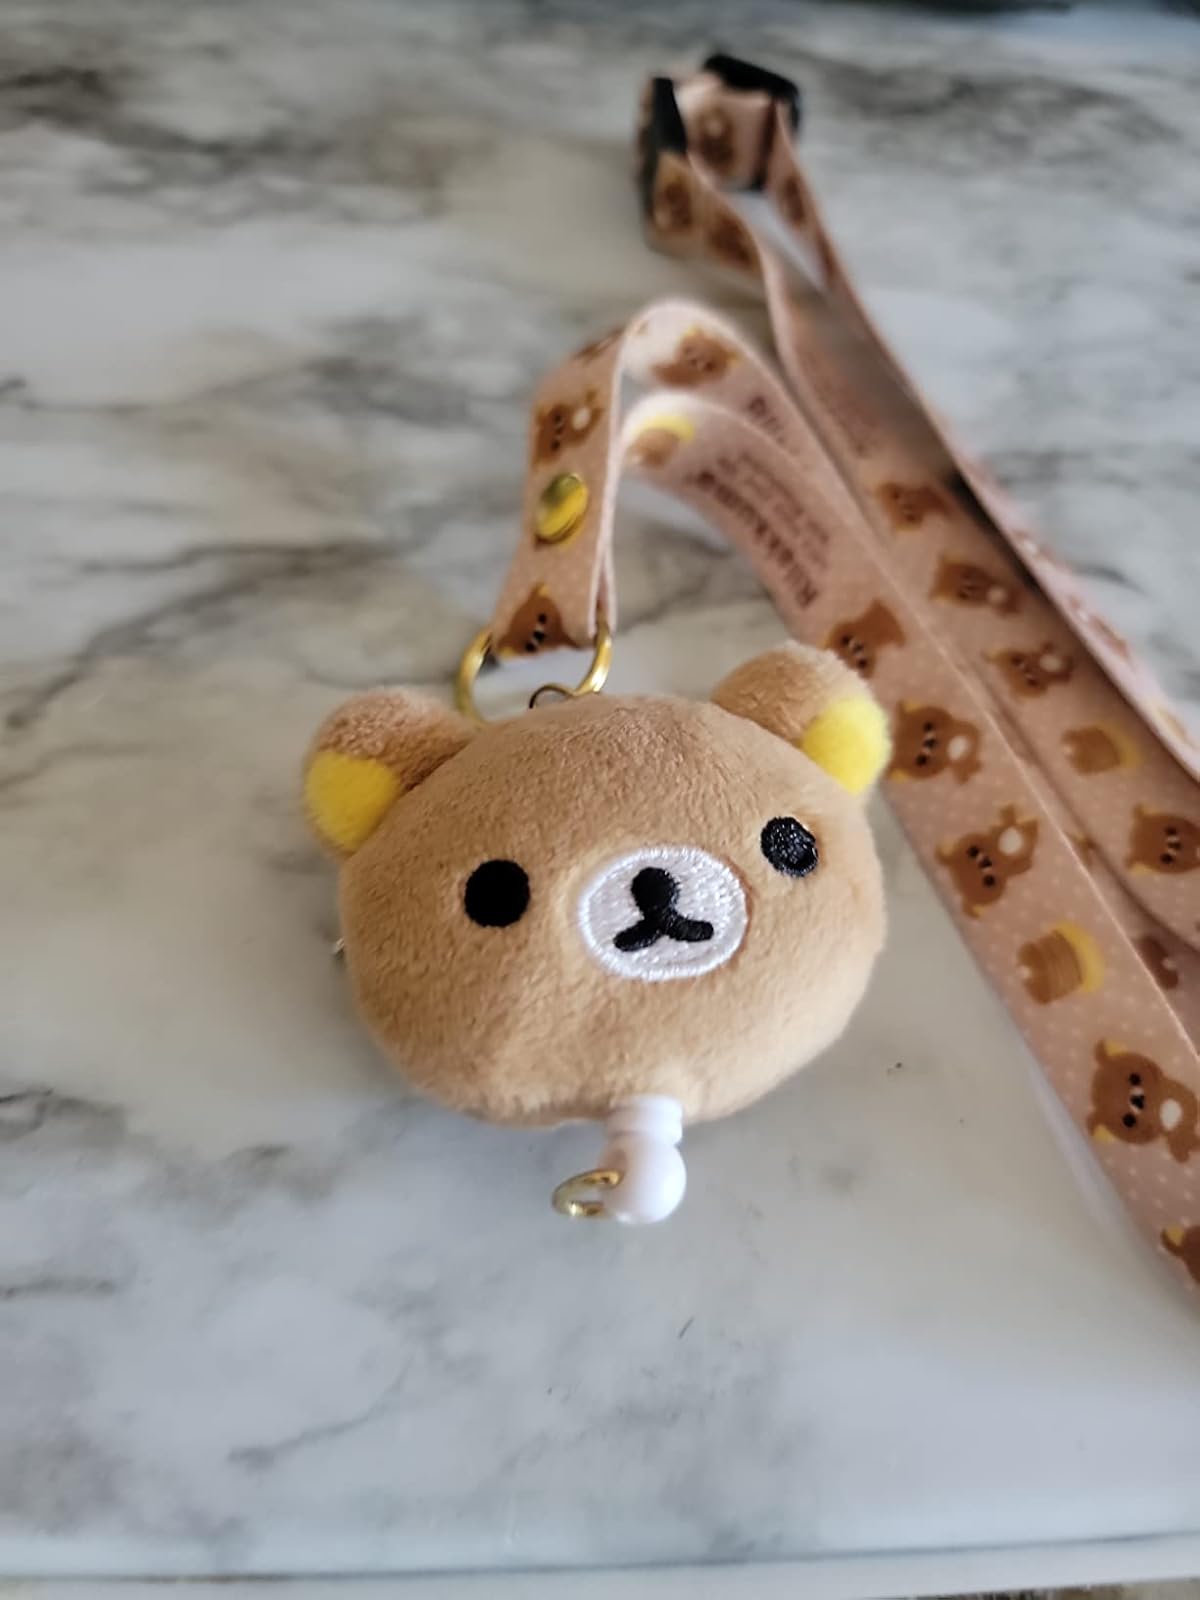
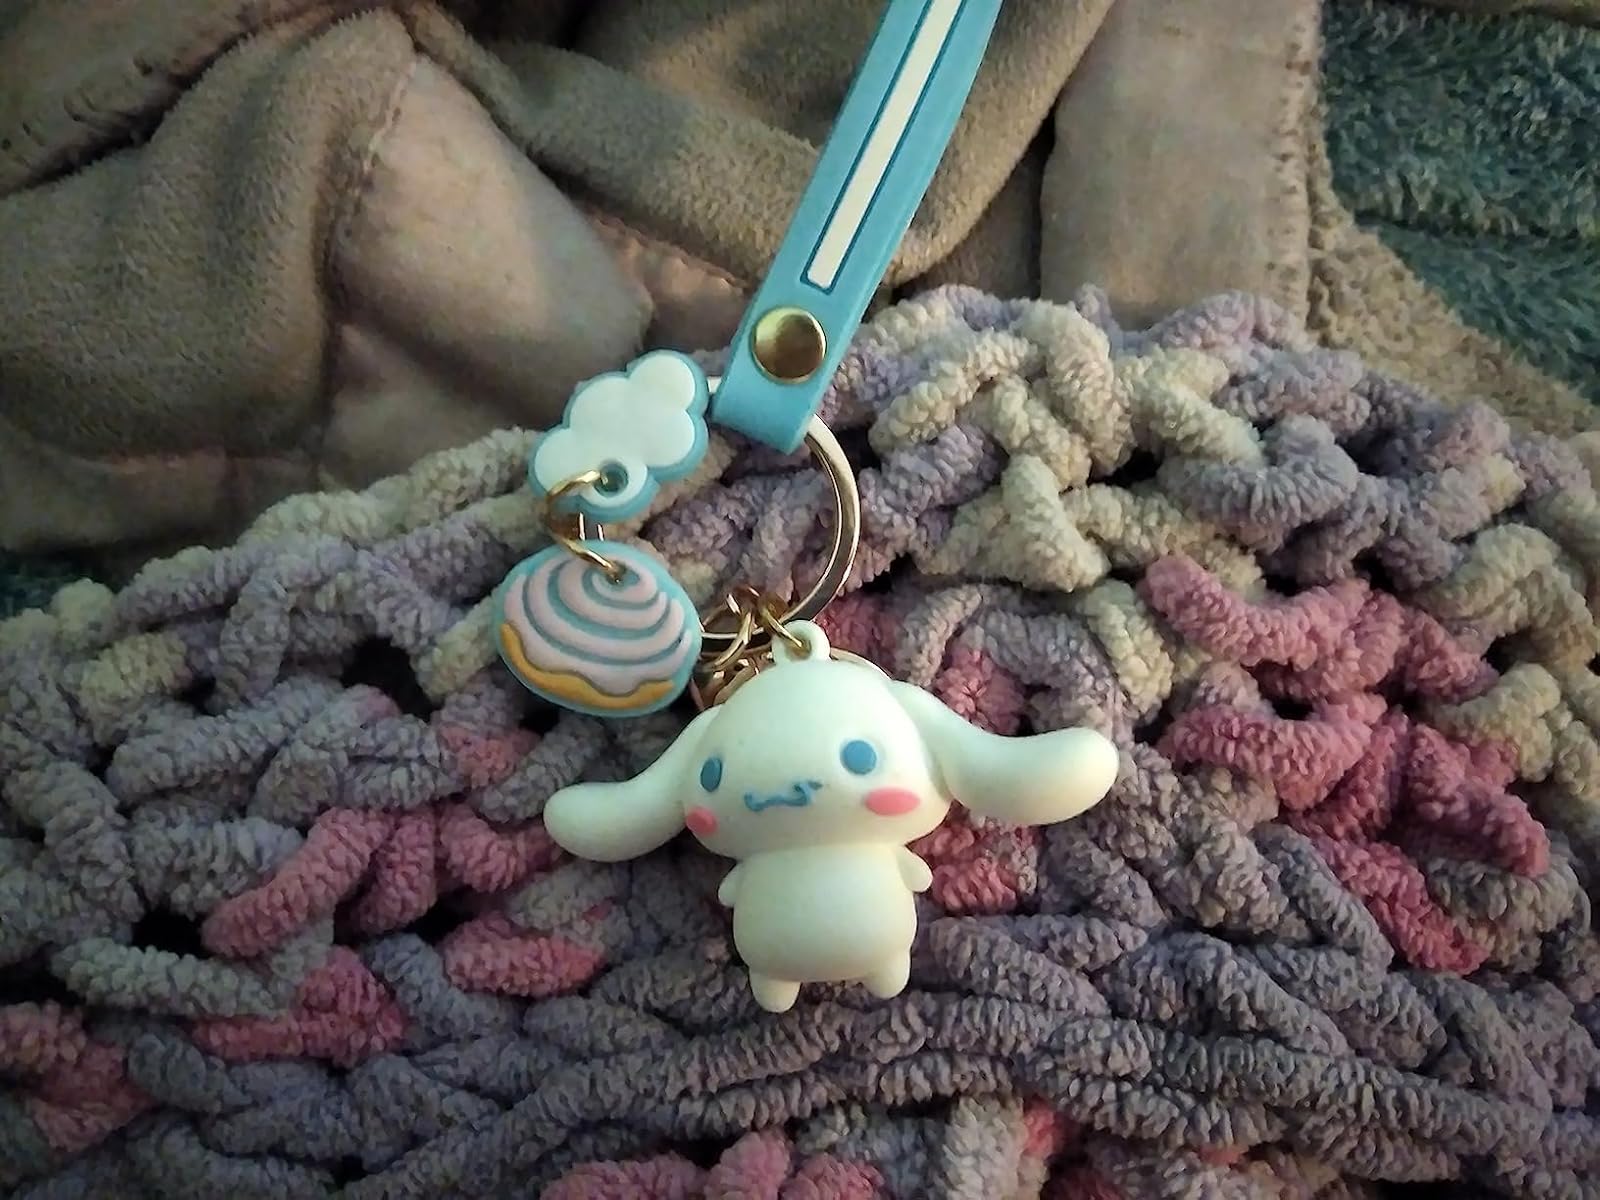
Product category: accessories_keychain
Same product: no